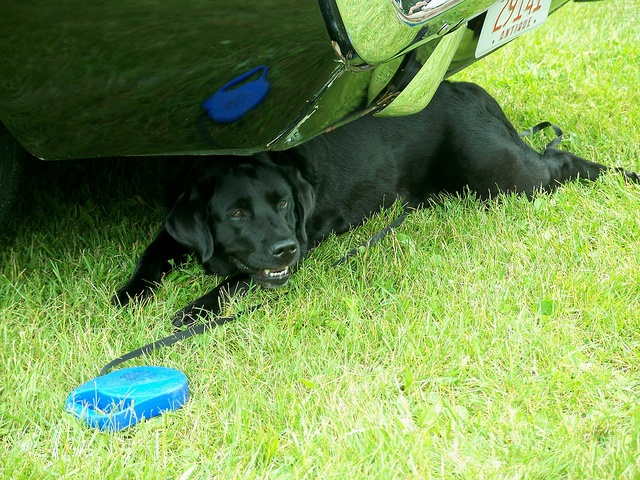
A large black dog on a leash sitting underneath the front end of a car.
A black dog laying underneath a car in the shade
A large black dog lies under a truck next to a leash.
A dog laying in the grass under the bumper of a car.
A dog laying on the grass under a car.